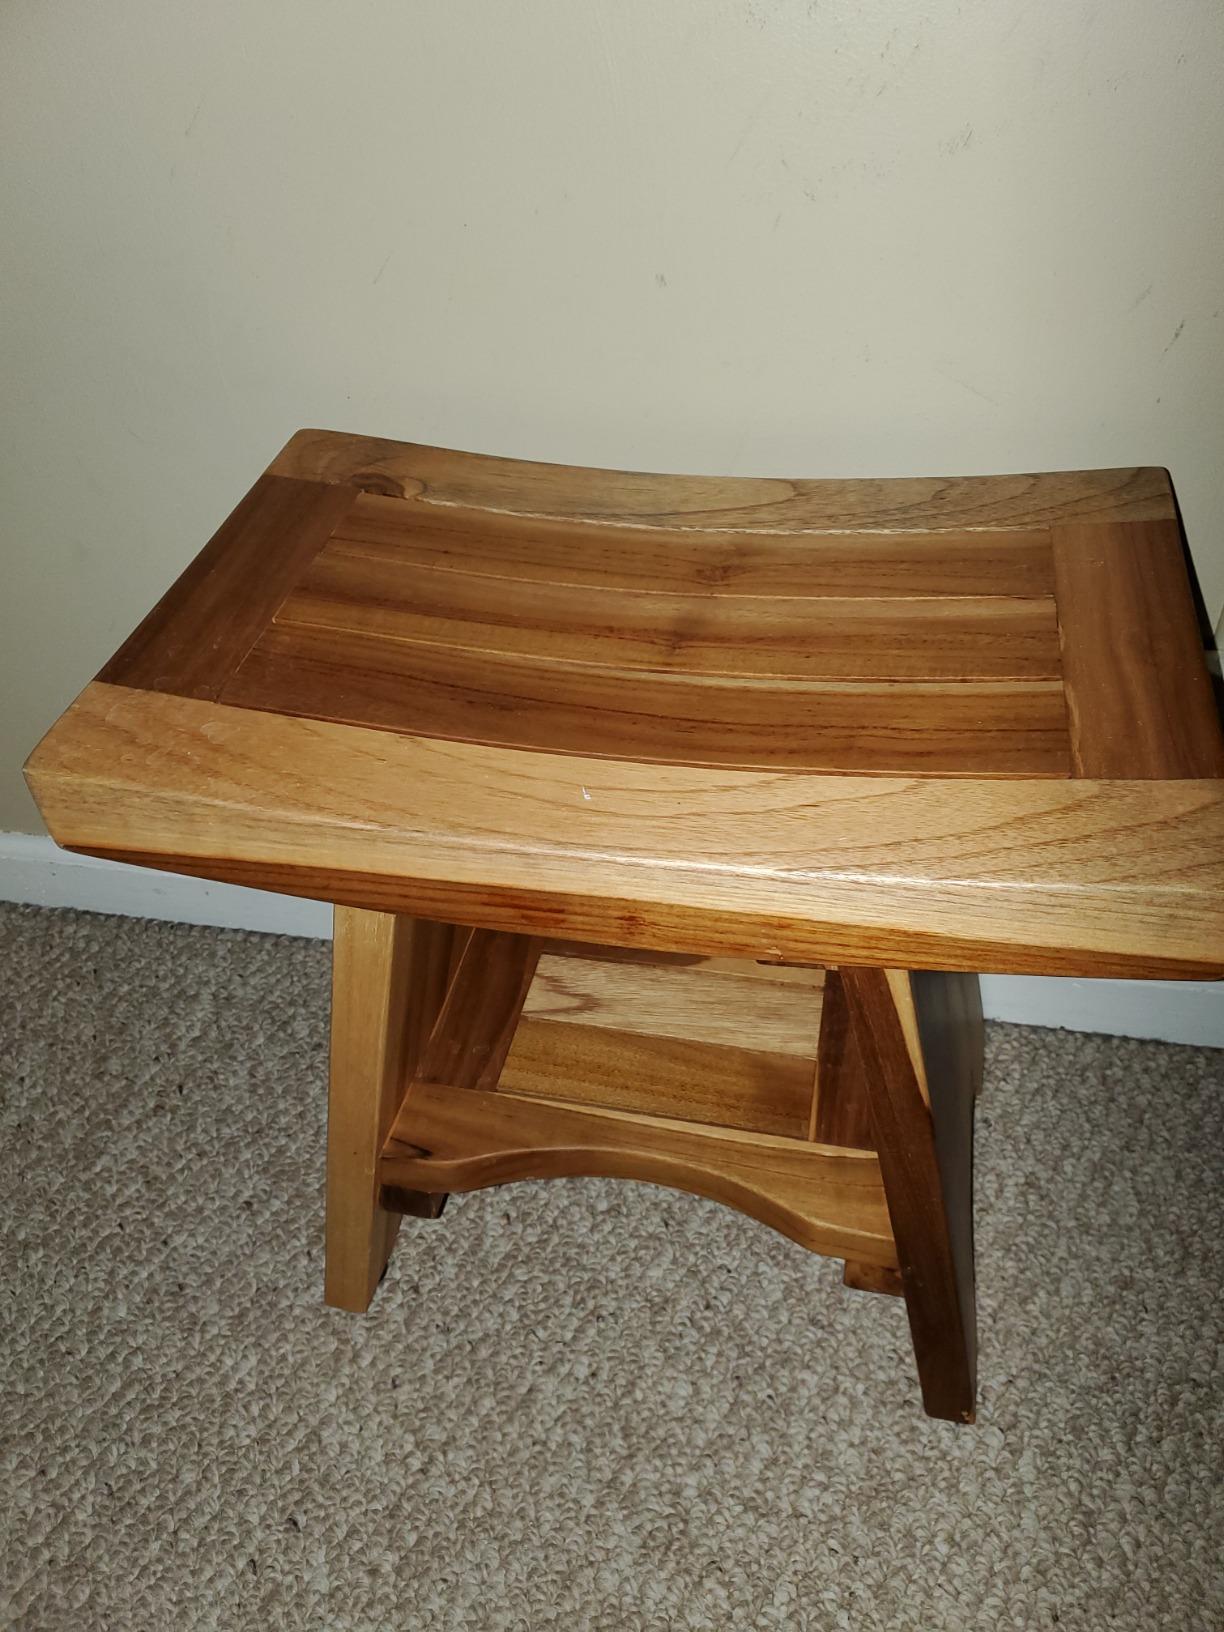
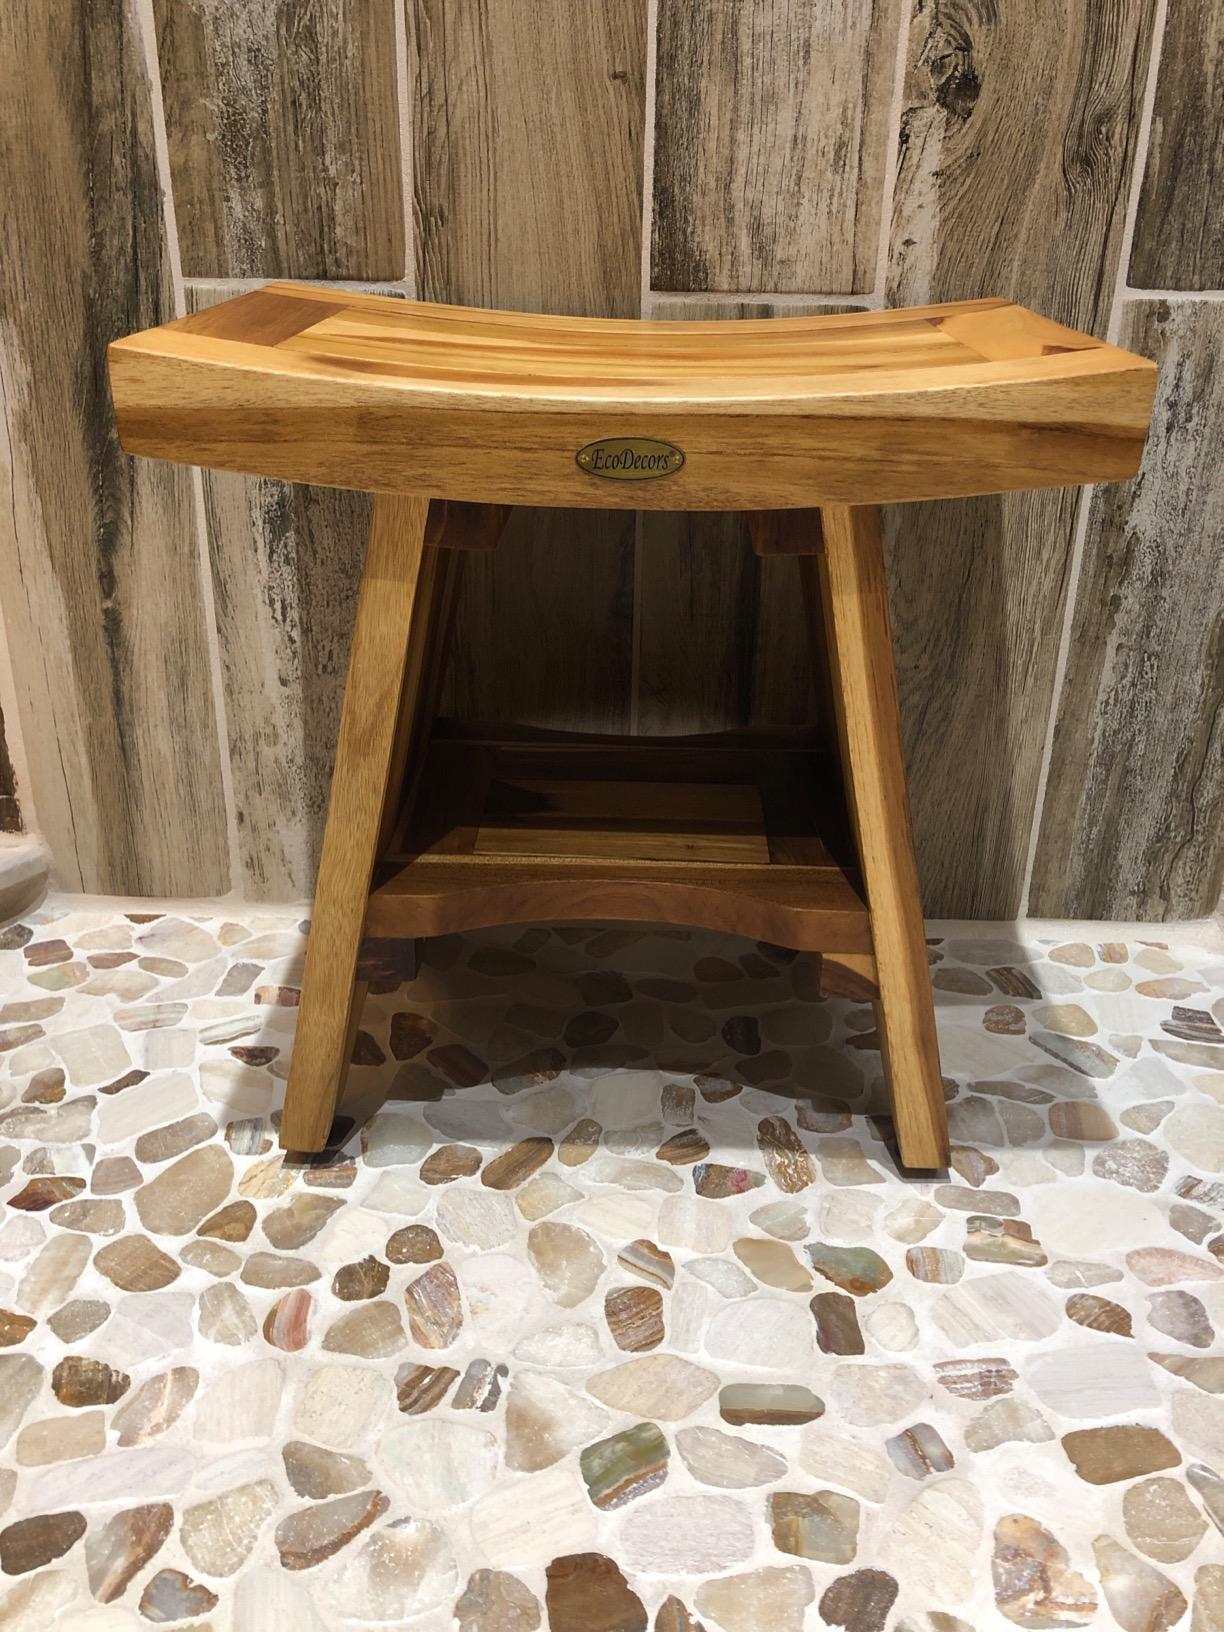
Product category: stool
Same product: yes